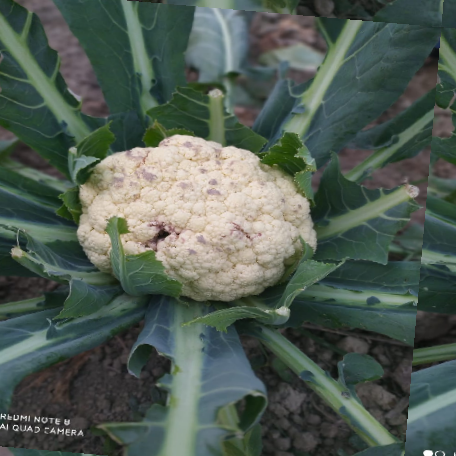
Label: Bacterial spot rot